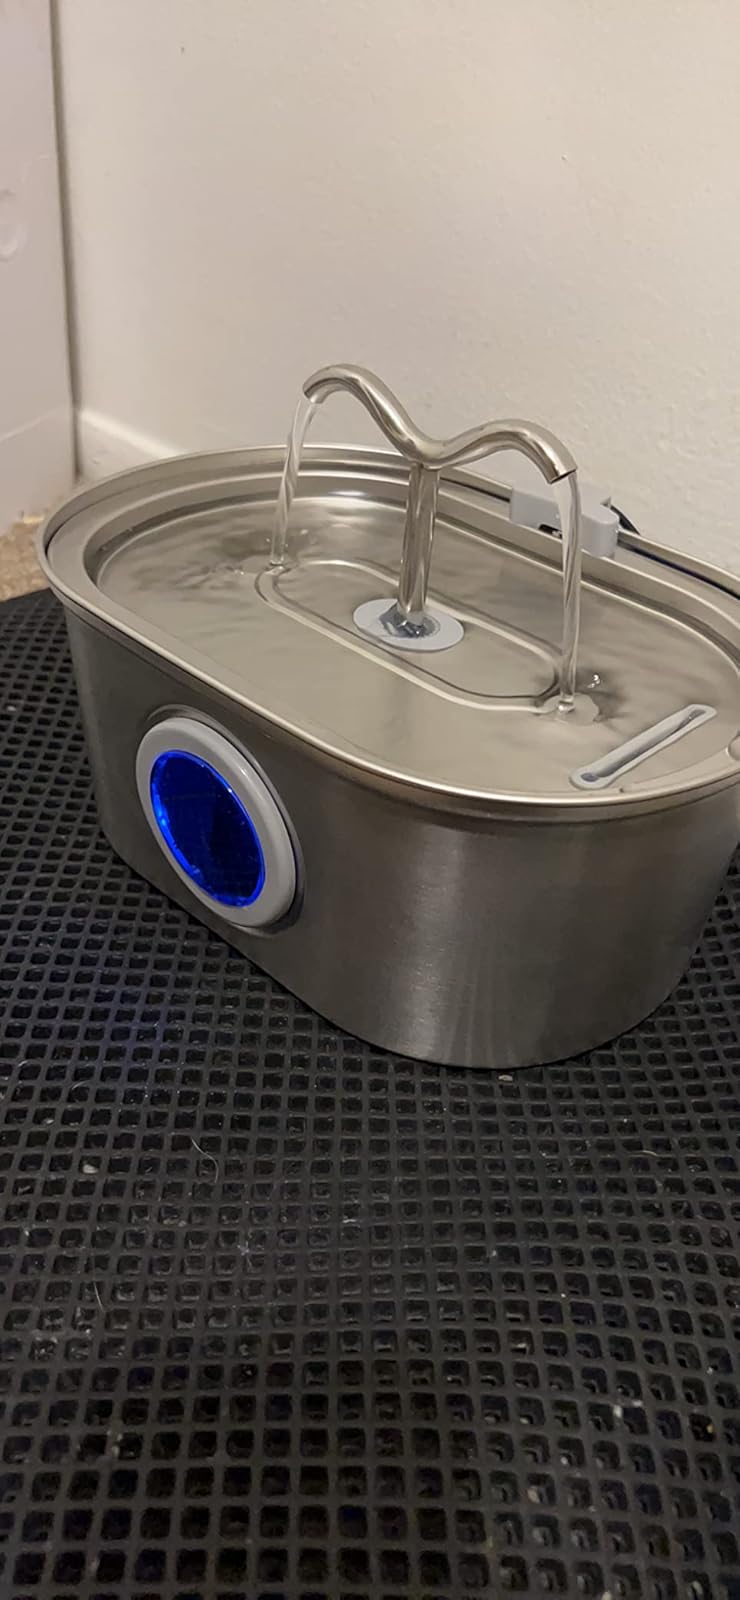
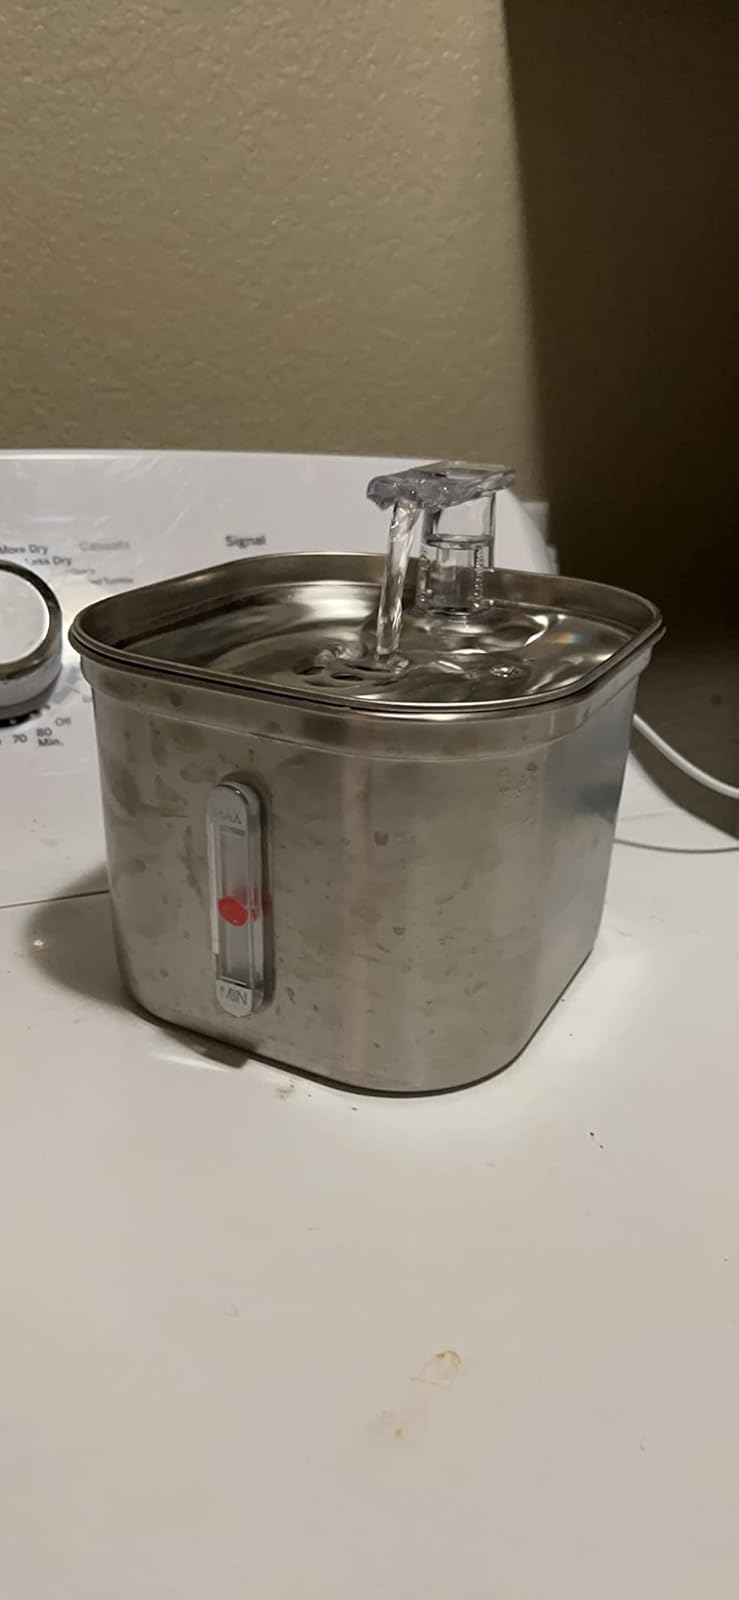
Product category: items_bowl
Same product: no